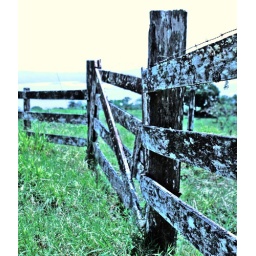
Rotting wooden fence in Costa Rica.